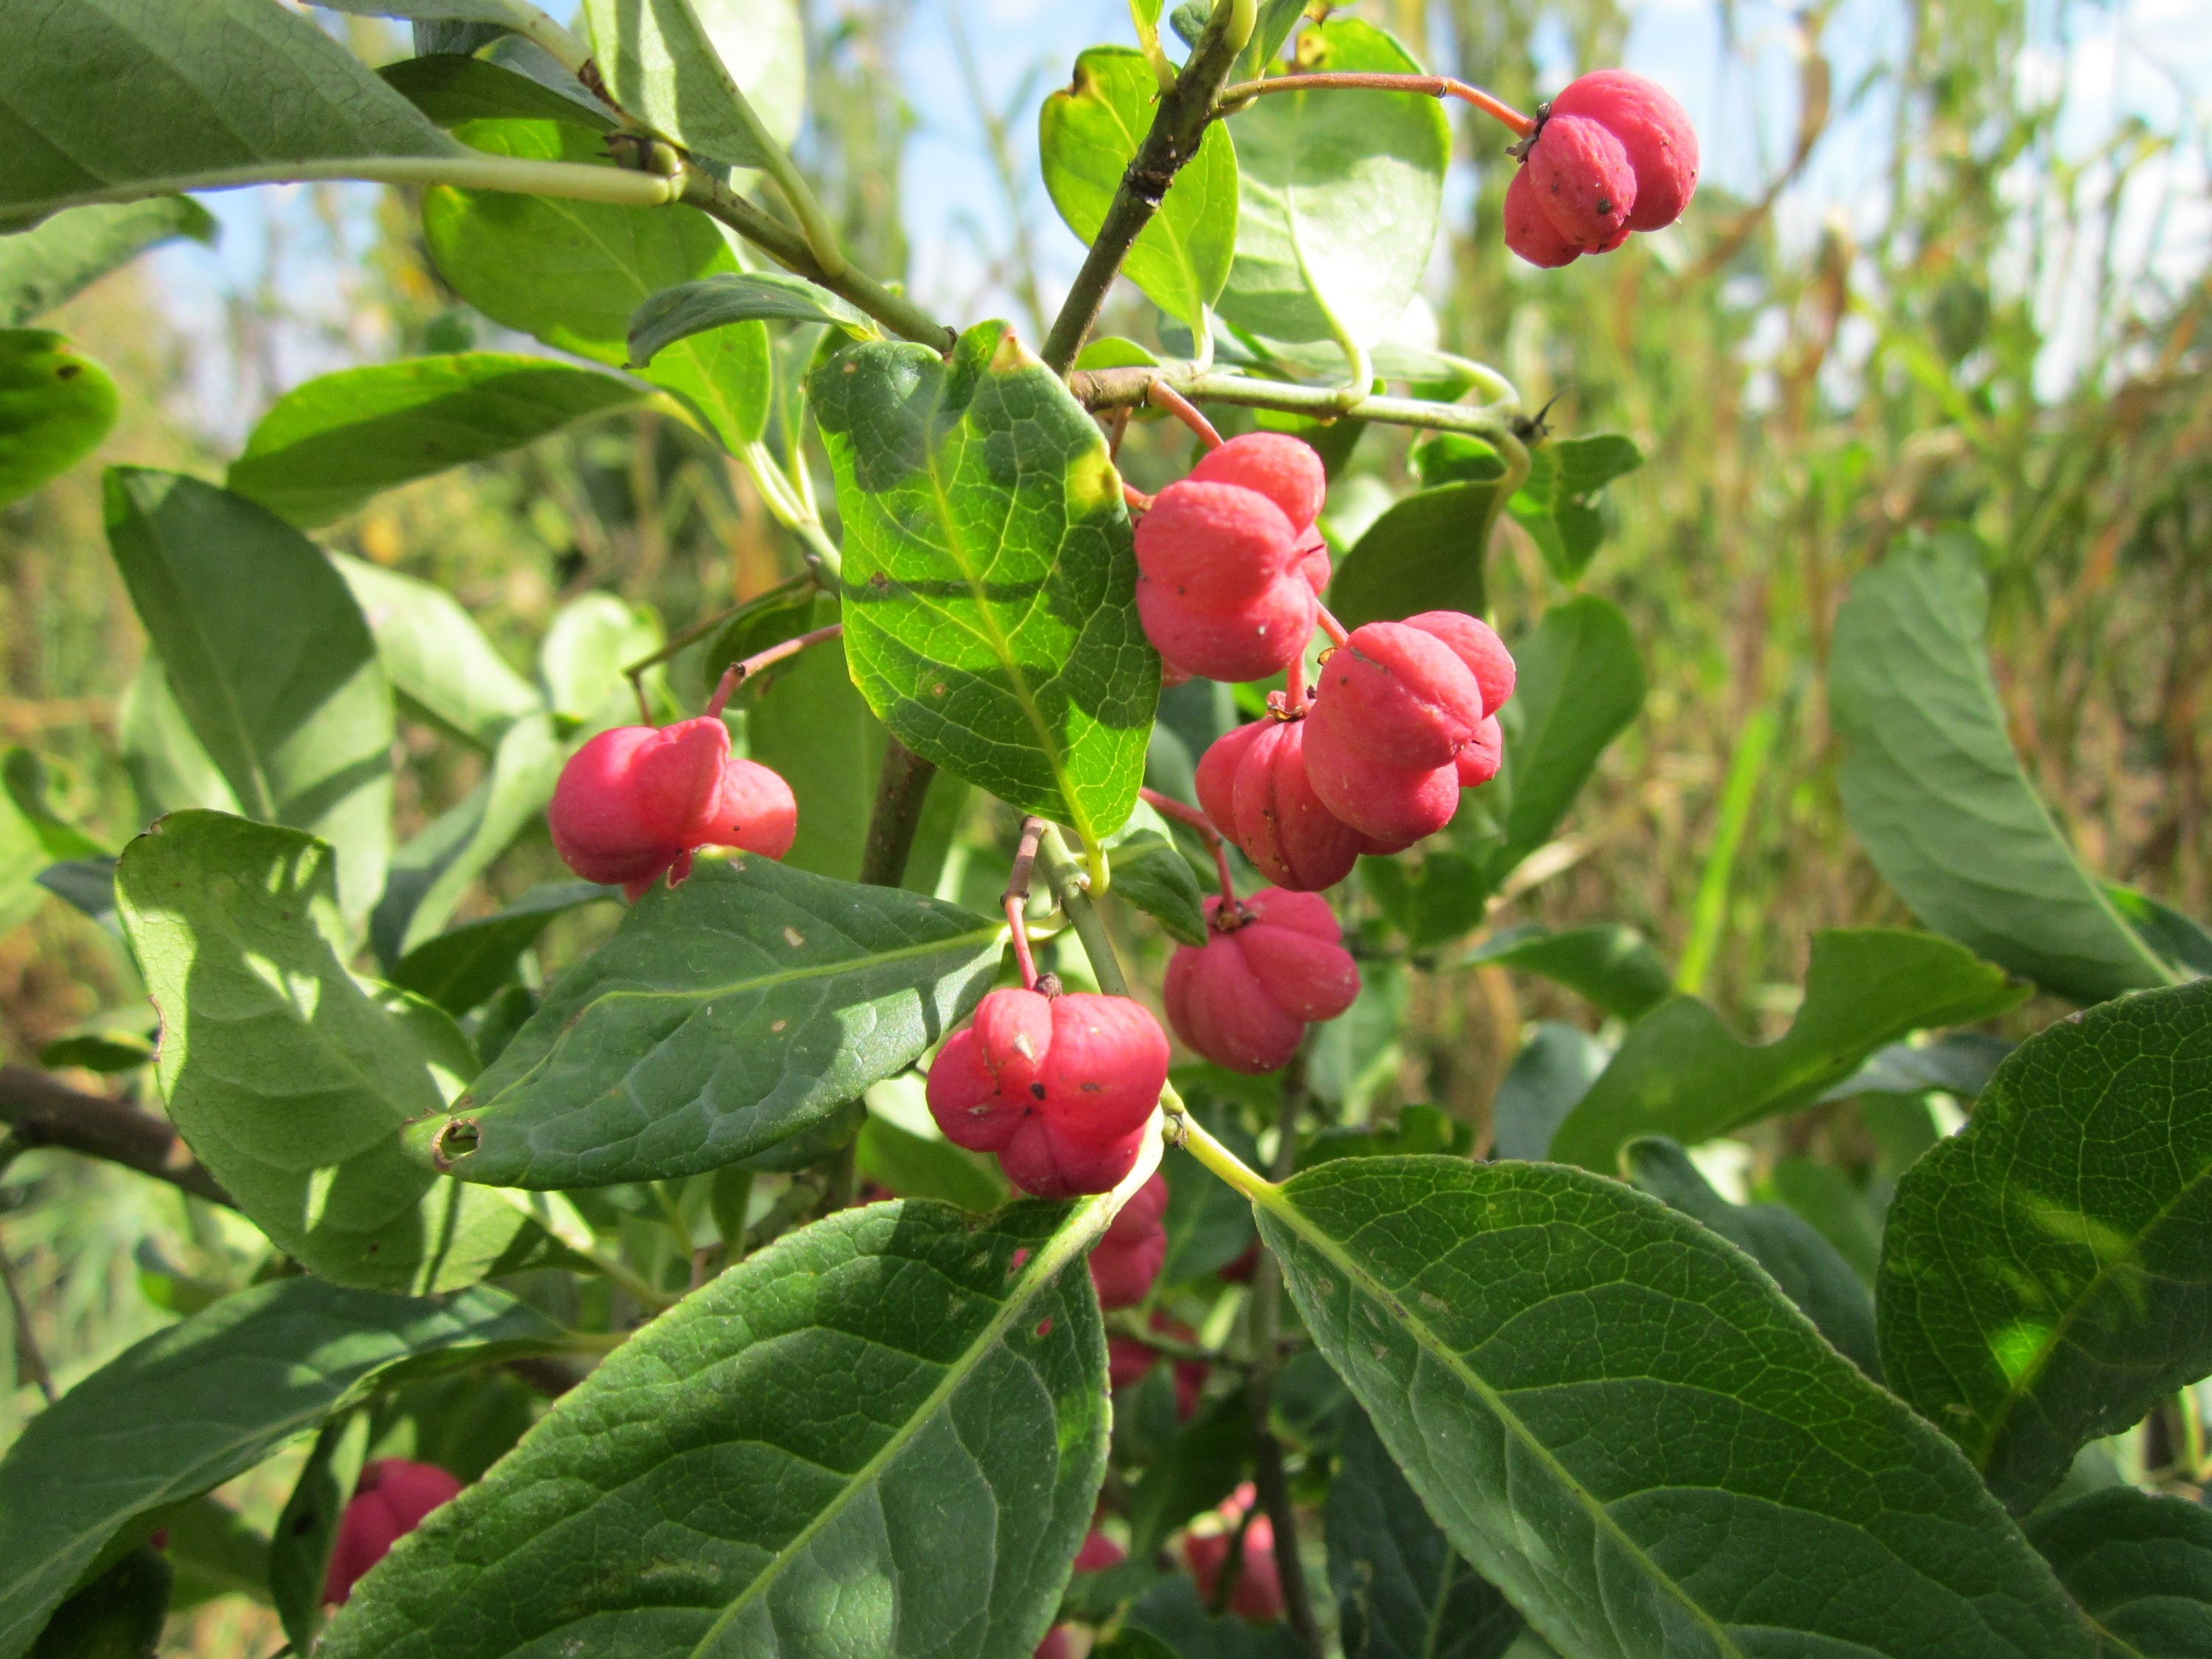
tree, branch, plant, fruit, berry, flower, bush, food, red, produce, evergreen, botany, flora, shrub, flowering plant, rose family, acerola, malpighia, spindle, euonymus europaeus, european spindle, common spindle, land plant, schisandra